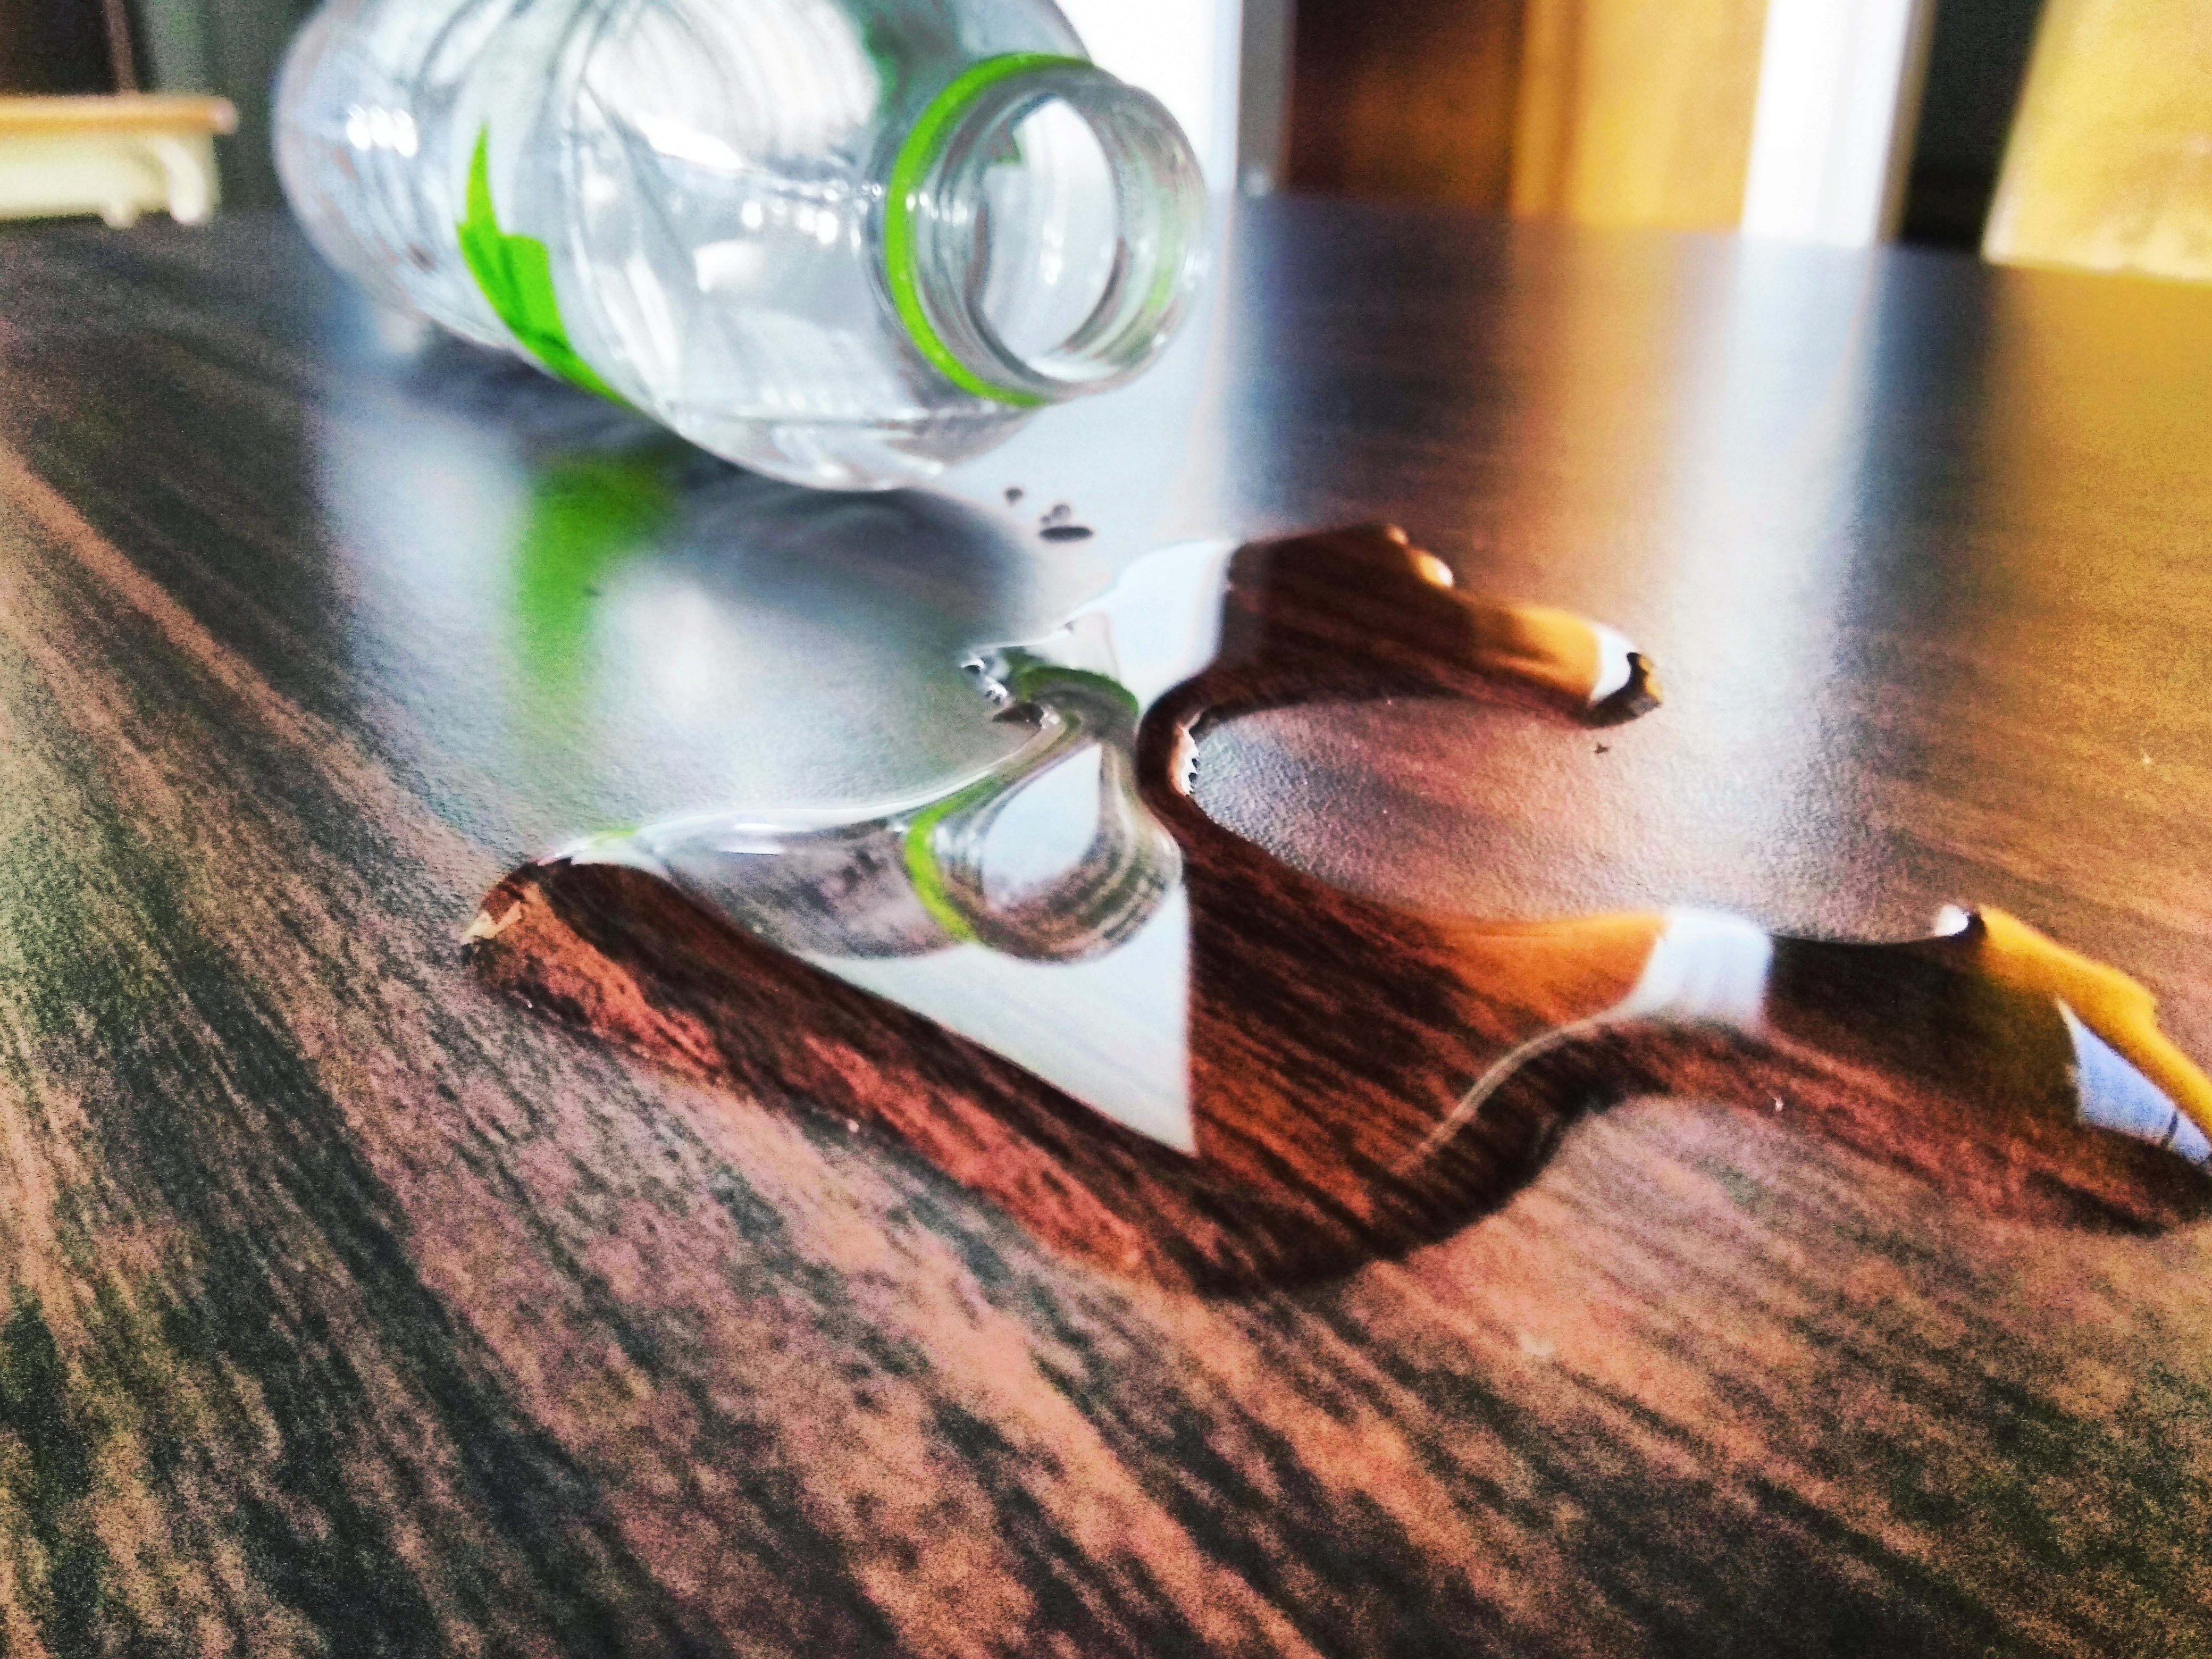
water, bottles, tables, walls, rooms, light, wood, glasses, eyewear, wine bottle, bottle, photography, alcohol, Transparent material, fashion accessory, glass, hardwood